June 2015 Turkish general election

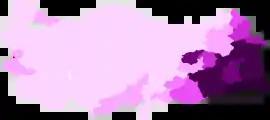
Results obtained by the Peoples' Democratic Party by province.

The volunteer election monitoring group "Oy ve Ötesi" claimed that the AKP had been recorded an extra 17,880 votes, the MHP 3,666 votes, the HDP 1,091 votes and the CHP 181 votes. The group also claimed that 6,018 votes for the Felicity Party (SP) had been unrecorded. In Muş, violence broke out after several HDP activists alleged that votes had been stolen in the province, with the police firing on the activists with tear gas. The President of the Sakarya Bars Association, Zafer Kazan, claimed on Twitter that two bags of votes had been stolen in Sakarya, with false results being recorded using forged signatures. After their seats in Kocaeli fell from two to one, the MHP demanded a re-count, with some activists claiming that election fraud had taken place in the province. A stamp, used to vote on ballot papers, was stolen from a polling station in Esenyurt, Istanbul, which could have potentially allowed the culprits to vote more than once on fake ballot papers. In Adıyaman, an individual who was filmed walking out of a polling station with a bag full of votes claimed that he was going to Mosque, but was violently apprehended by many voters who had arrived on the scene. The police later escorted the individual out of the hostile crowd. The CHP raised concern over the lack of up-to-date voter records, having identified 2,860 non-existent voters on the electoral rall in the Istanbul district of Kadıköy alone.